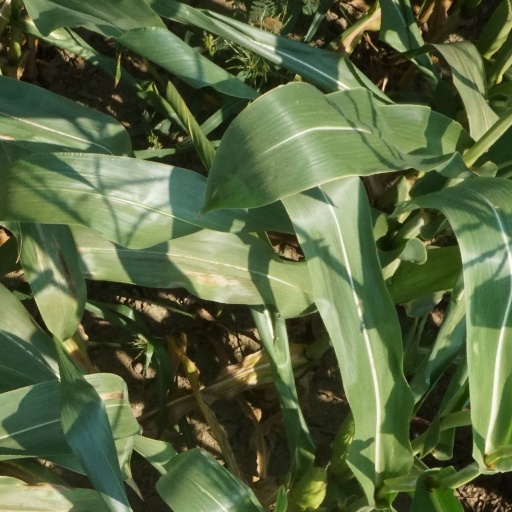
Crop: maize; corn